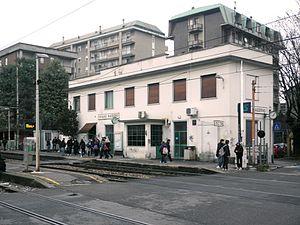
La gare de Cesano-Maderno est une gare ferroviaire italienne de la ligne de Milan à Asso, située à proximité du centre ville de Cesano Maderno dans la province de Monza et de la Brianza en région de Lombardie.